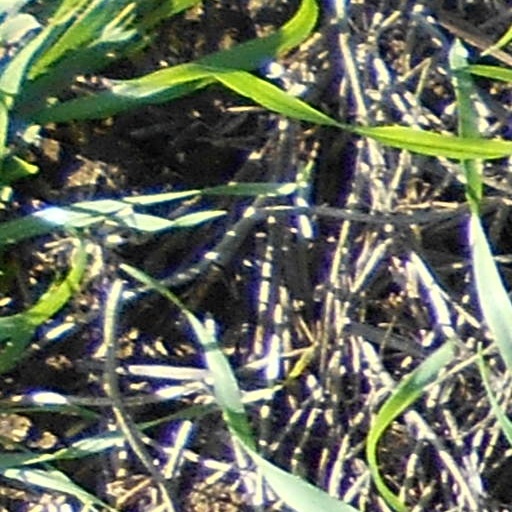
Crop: wheat